Wittmoor bog trackway

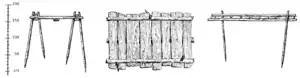
Schematic drawing of a part of trackway No. II cross section, plan view and longitudinal section

Bog trackway No. II (location: ) was discovered in 1904 by Hamburg state geologist Dr. Wolff. It too runs in a southeasterly direction through the Wittmoor, and had a length of about and was located parallel to and south-southwest of trackway No. I. This path was gradually destroyed through regular peat cutting. In 1947 approximately of the central part was excavated by Kellermann in 1947 which is now on displayed in the permanent collection of the Archaeological Museum in Hamburg. The substructure of the road consisted of two split oak planks that were placed parallel to each other on a sand or gravel foundation on the formerly swampy terrain. The thresholds were piles of split oak boards ranging from about to in length, widths between and and thickness of to laid transverse to the direction of the path. The thresholds were notched so as to prevent slipping on the boards. Every second threshold was cut diagonally at the ends. Through the gaps birch poles were driven into the ground to prevent slipping of the thresholds. A large part of the excavated path resembled a building site, the woods were torn out of the path way and thrown together in one place. Beside it newly trimmed timbers were found which were designed to be built in the new way, as well as items interpreted as tools, like a crowbar and mallet. Charred small pieces of wood indicating a fireplace. In 1938 the bog trackway was initially dated by pollen analysis to the 6th century BC; however, a radiocarbon dating performed in 1957 yielded an age nearer the beginning of the Christian era. The most recent dendrochronological dating performed in 1996 yielded a felling date of the trees around the 330 AD